British American Land Company

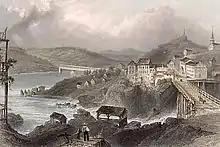
Sherbrooke, where the Saint-François and Magog Rivers meet (1839). The British American Land Company would later exploit the waterpower arising from its water rights to promote the town's industrial development.

The expenses incurred to open up the lands were high in relation to the revenues earned from their subsequent disposition. The 1837 Rebellion discouraged immigration to Lower Canada, frightening off the better class of potential immigrants, and many of the current settlers were defaulting on their payments or even abandoning their lands. Many of the local agents were also neglecting their duties or pilfering the company stores, and the Company resisted attempts by local councils to impose property taxes on its holdings. This would eventually lead to the Company experiencing financial problems in 1841, forcing it to return of the St. Francis tract to the Province of Canada.